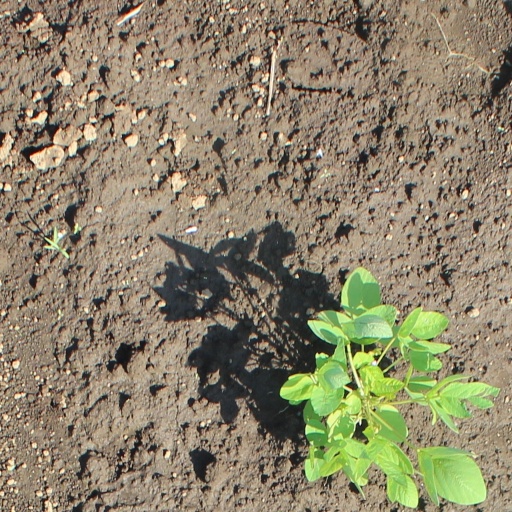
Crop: soybean